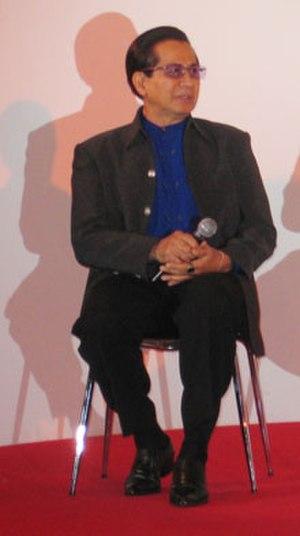
L'histoire du cinéma thaïlandais commence avec les prémices du cinéma, quand la visite à Berne du Roi Chulalongkorn est immortalisée sur pellicule par Francois-Henri Lavancy-Clarke en 1897. Le film a ensuite été emporté à Bangkok, pour y être projeté, soulevant l'intérêt de la famille royale, mais aussi d'entrepreneurs locaux qui décident rapidement d'importer du matériel cinématographique. Ce sont d'abord des projections de films étrangers, puis dès les années 1920, une industrie locale se développe.
Sombat Metanee, surnommé èt, né le 26 janvier 1937, est un célèbre chanteur et célèbre acteur thaïlandais. Sombat Metanee est avec Sorapong Chatree, Tony Jaa et Mitr Chaibancha